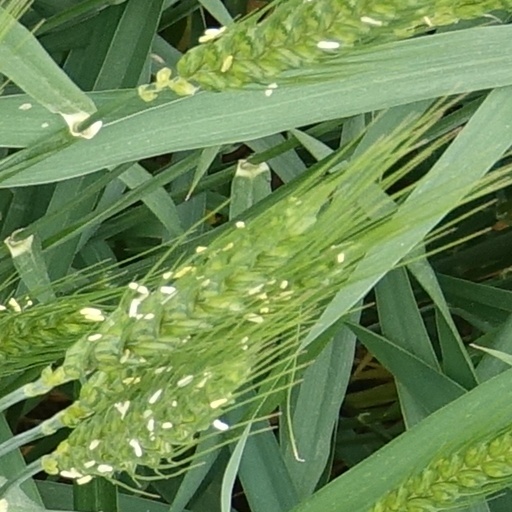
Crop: wheat